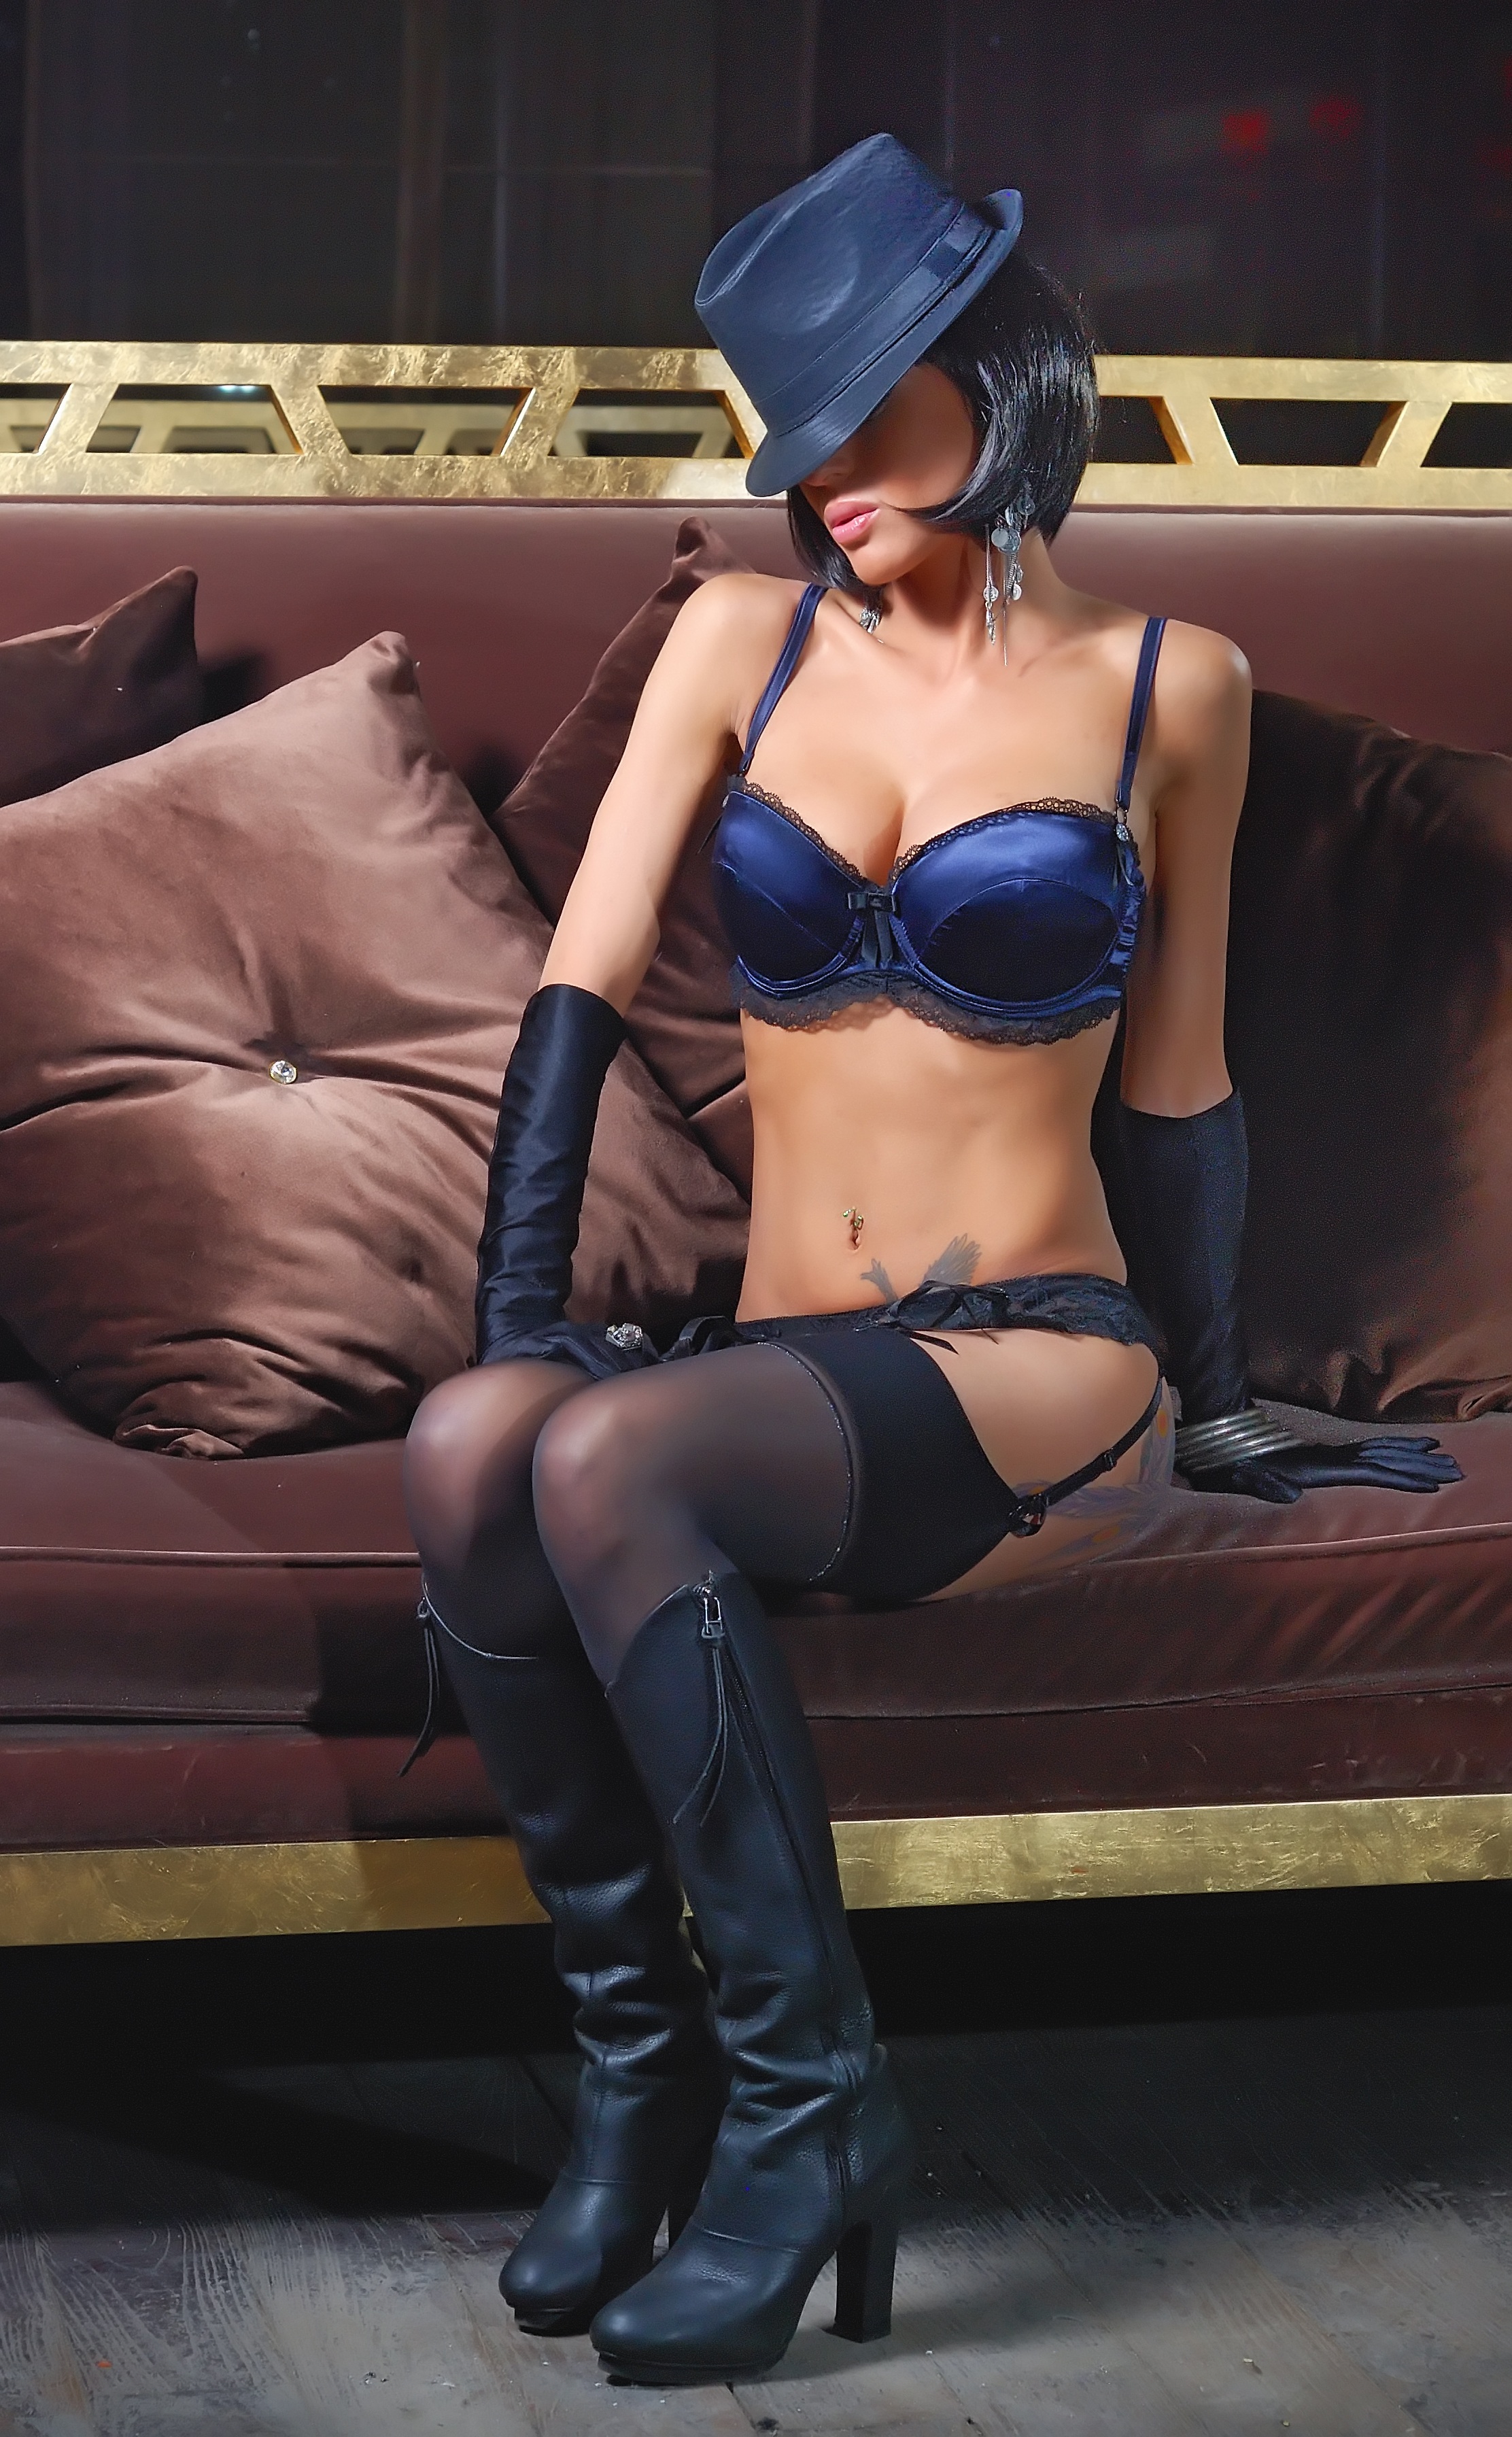
person, girl, woman, hair, white, female, leg, model, young, fashion, clothing, lady, modern, human body, caucasian, lingerie, posing, thigh, sexy, costume, attractive, elegance, adult, glamour, stylish, sensual, modelling, sensuality, fashionable, undergarment, fetish model